Ethiopian Catholic Church

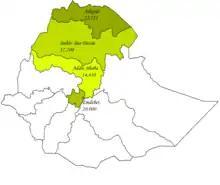
A map of Ethiopian Catholic jurisdictions

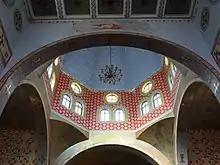
Interior of the Medhani Alem Catholic Church in Adigrat

Doctrinal distinctions between the Ethiopian Orthodox Tewahedo Church and the Catholic Ethiopian churches include recognition of the fifth-century Council of Chalcedon. The order of the diaconate is reserved for adult men in the Catholic Church, but boys are commonly ordained as deacons in the Ethiopian Orthodox Church.